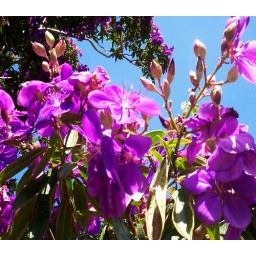
in my field of purple flowers